The Immigrant (1990 film)

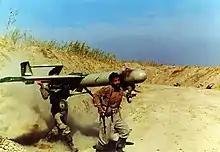
Asghar Naghizadeh with a Qods Mohajer in "The Immigrant".

The Immigrant is a 1990 Iranian film by the director Ebrahim Hatamikia. The movie is set in the Mesopotamian Marshes during the Iran–Iraq War, and is a fictional look at the deployment of the early generation of Qods Mohajer drone fighters on the battlefield. The movie was a critical success upon its release in 1990, and won the Crystal Simorgh award for best film (one of five Hatamikia films to win that award). Today, "The Immigrant" is seen as a milestone in the development of the Iranian film genre known as Sacred Defense cinema, which depicts the Iran–Iraq War's impact on Iran.